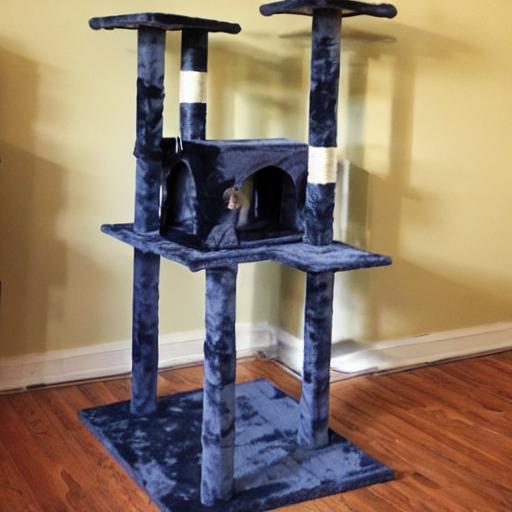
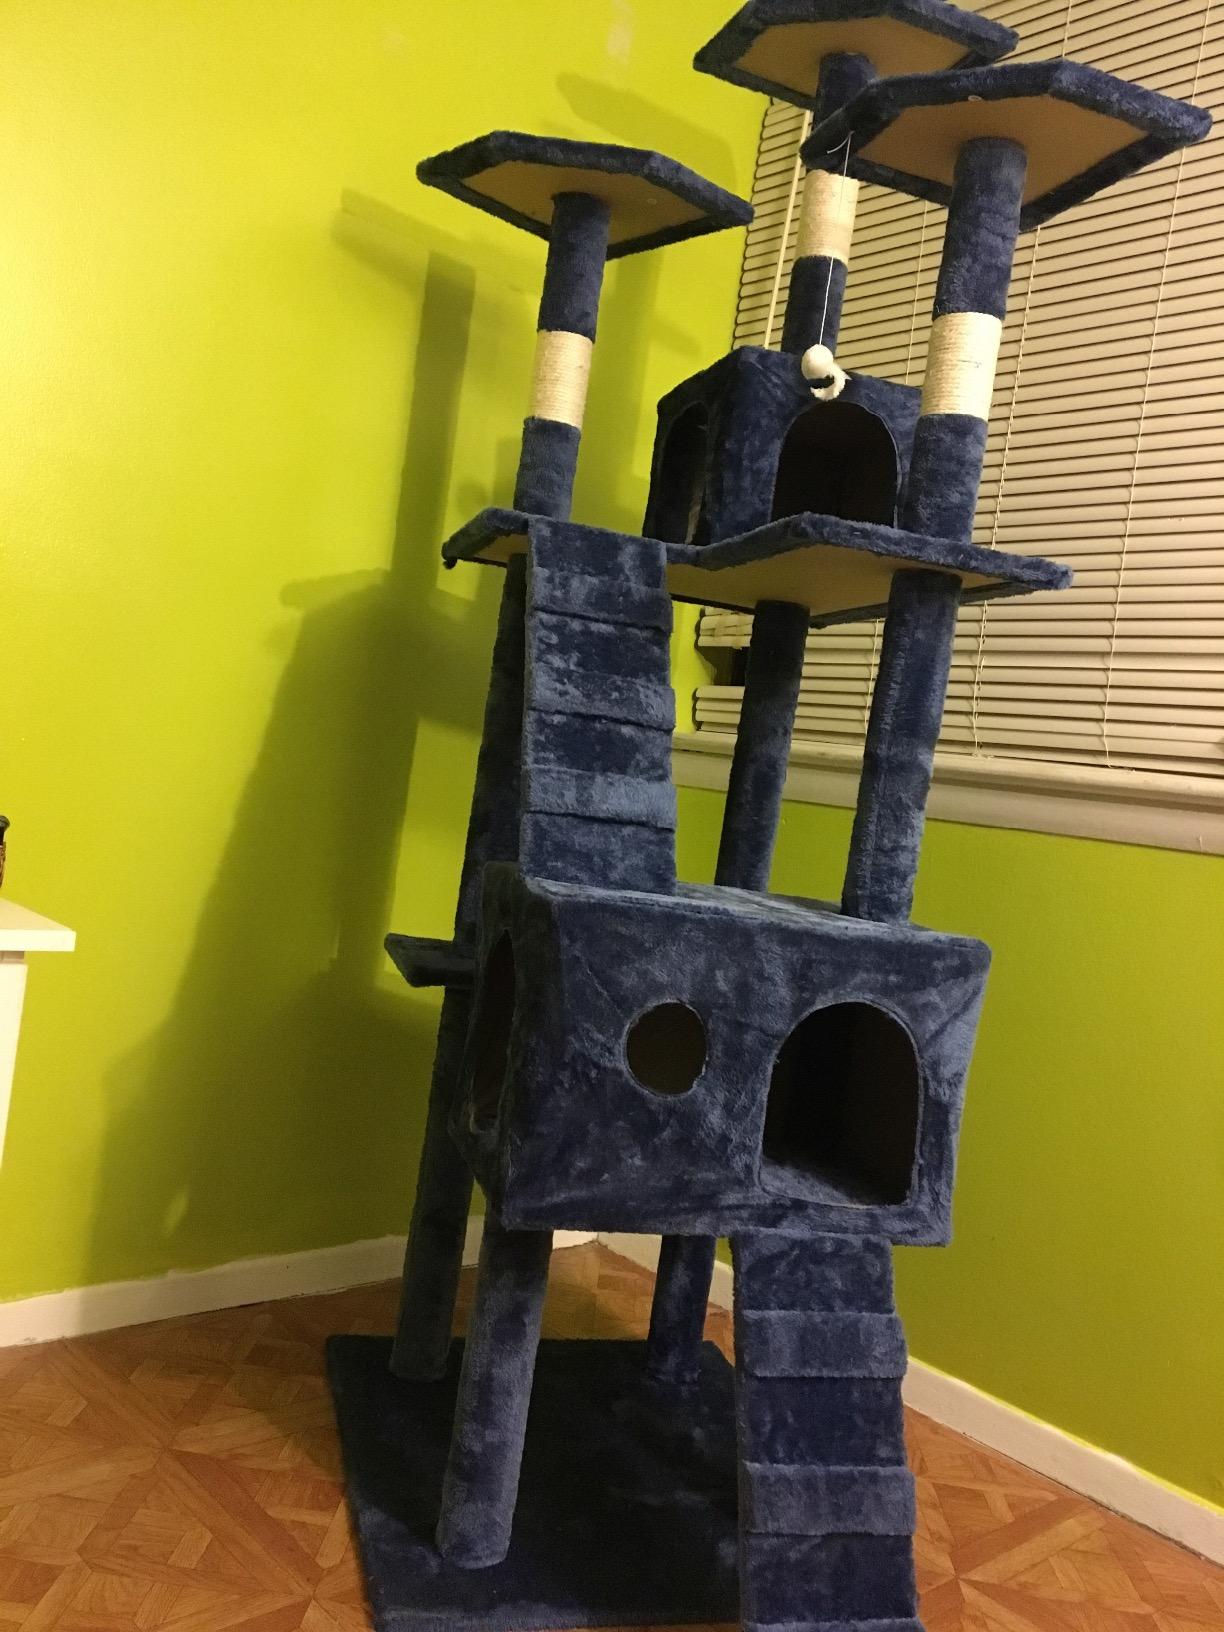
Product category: items_cat tree
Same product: no